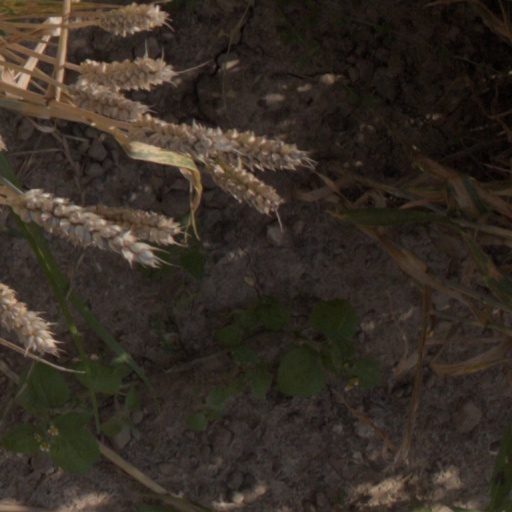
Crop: wheat